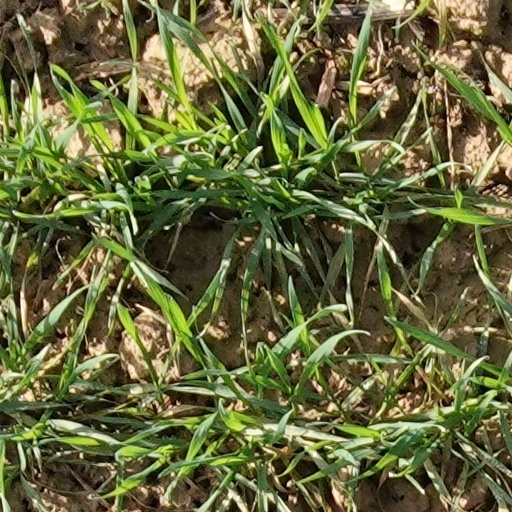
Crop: wheat